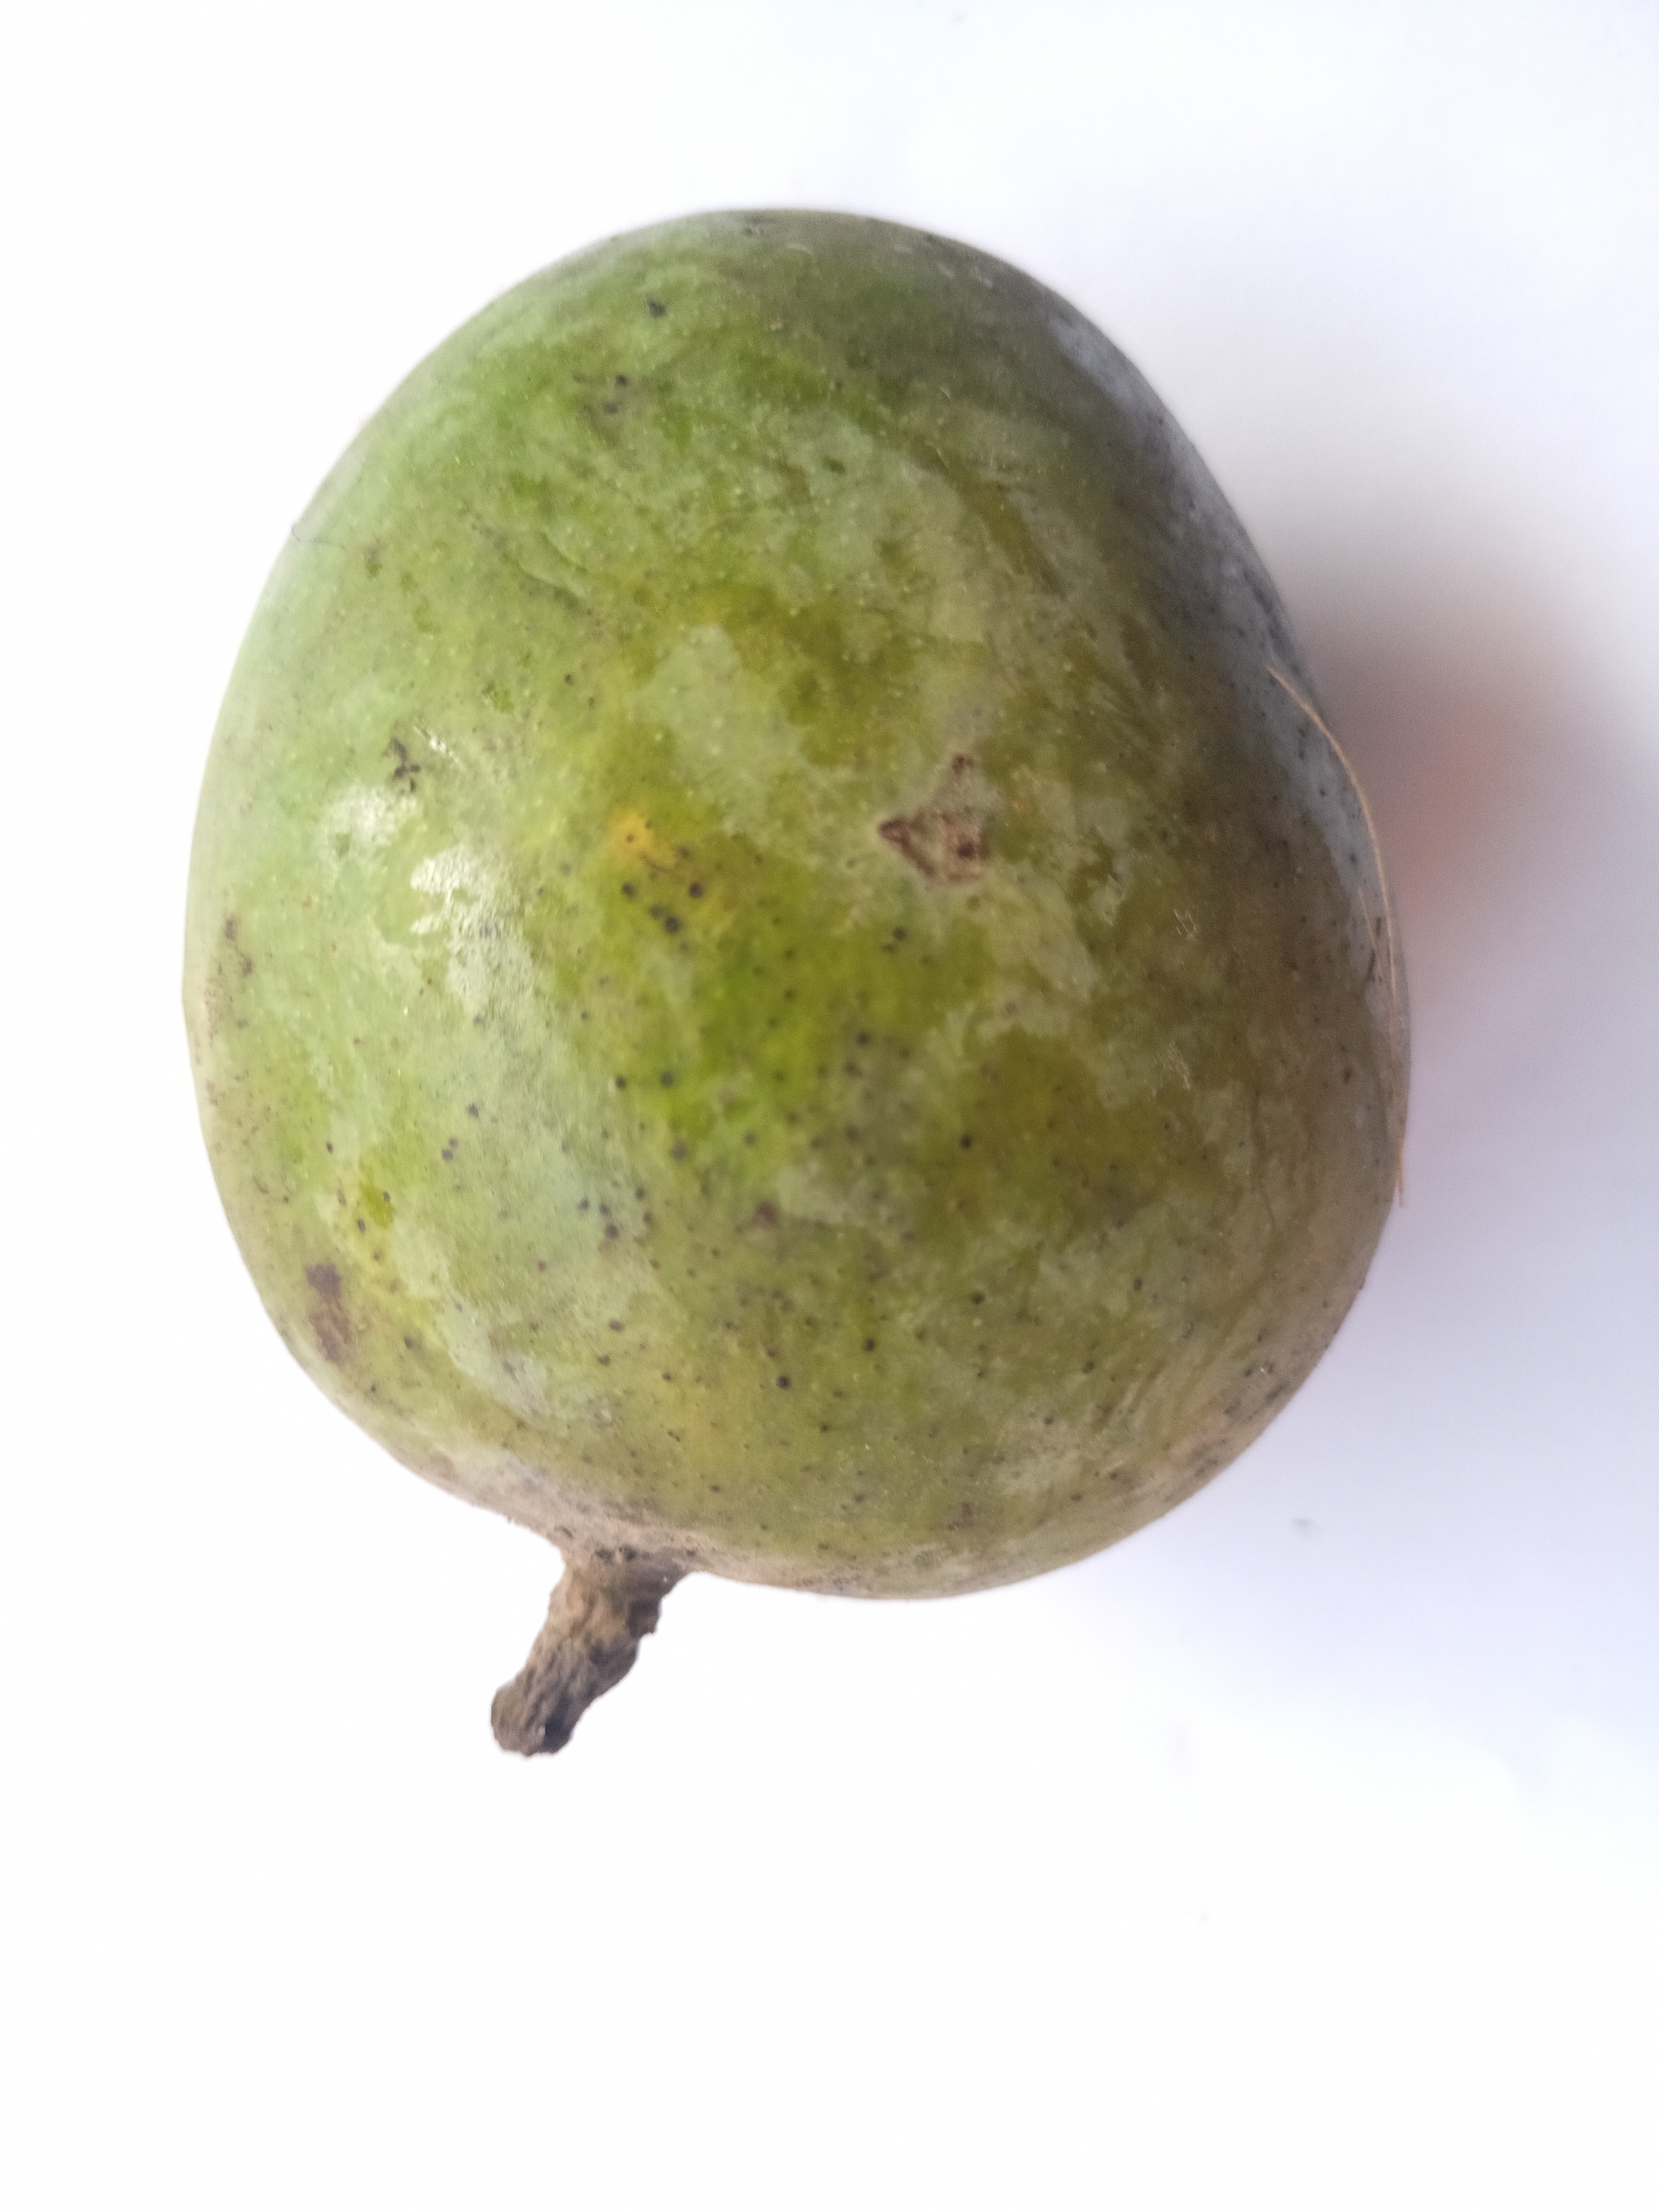
Mango variety: Khrishapat